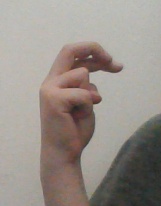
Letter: zay